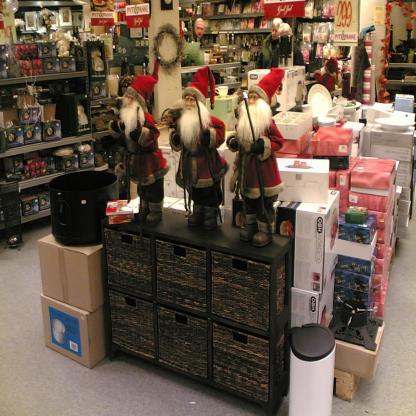
Scene: Indoor